Commonwealth Railways NC class

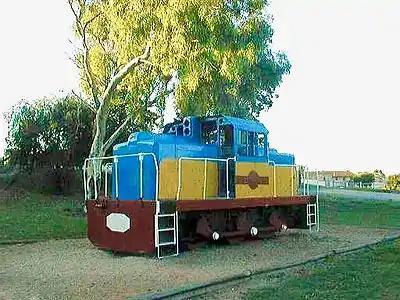
NC2 in Hermitage Park, Port Lincoln, in 2001

In July 1982, NC2 was railed to Stirling North and transferred to the Pichi Richi Railway, Quorn. There it was stripped of its motor and other mechanical devices and made safer for children to play on. It was repainted in LFC colours and in November 1982 was trucked to Port Lincoln to replace steam locomotive Yx141 as a playground fixture in Hermitage Park. During 2008, the Port Lincoln Council undertook work to enclose the cab and tidy the body shell for safety purposes. , NC2 remained in the park.